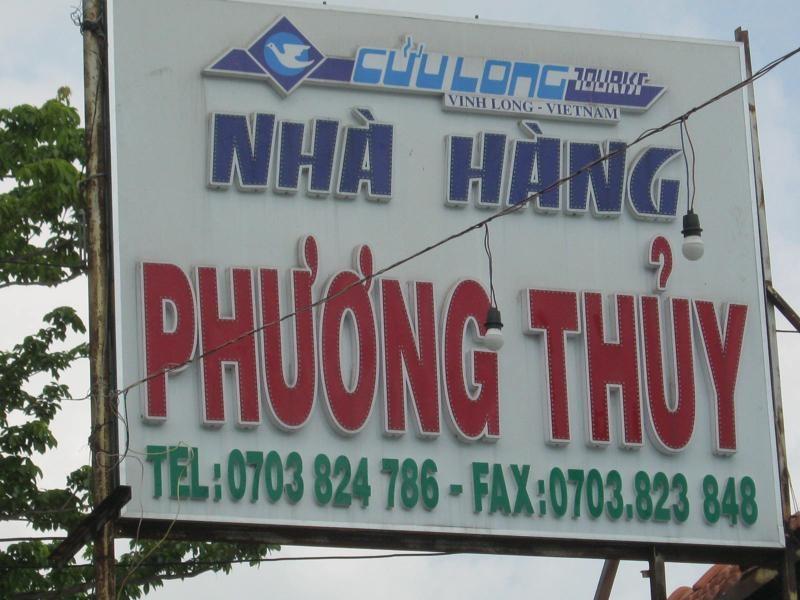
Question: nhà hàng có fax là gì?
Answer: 0703823848